1139th Engineer Combat Group

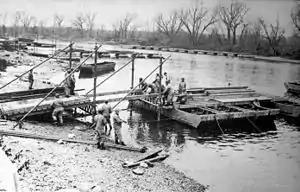
Engineer Group at Camp Ellis training on bridge building techniques, 1940

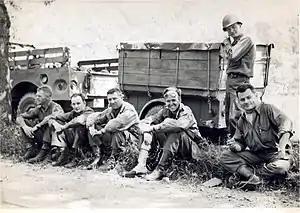
1139th Engineer Combat Group Troops on the road

The 1139th Engineer Combat Group was activated on August 25, 1943, at Camp Beale, California. Many of the troops that would eventually make up the 1139th Engineer Combat Group received their initial training at Camp Ellis, Illinois, an Army Services Training Center for the Corps of Engineers located southwest of Peoria, Illinois. Most were not career soldiers, and were consigned to "the duration plus six months" of service. From there they were sent to Camp Beale, California, to join the 1139th and complete training as a unit. In addition to their basic training courses, the men of the 1139th received courses in camouflage, mine field clearing, mapping, reconnaissance, bridge building, and road construction. The 1139th was commanded by Colonel John S. Niles, with Lt. Colonel George H. Walker as the executive officer.